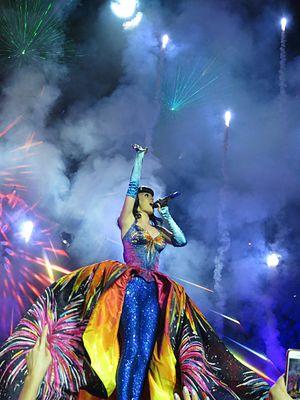
Le Prismatic World Tour est la troisième tournée de la chanteuse américaine Katy Perry, promouvant son quatrième album studio, Prism. La tournée a débuté le 7 mai 2014 à Belfast, en Irlande du Nord. Sa première étape est composée de performances en Écosse et en Angleterre pour le mois de mai 2014. De juin à octobre 2014, la tournée visita également les États-Unis, le Canada et le Mexique. Une partie de l'argent générée par les billets pour la deuxième étape de la tournée seront donnés à l’UNICEF, à l’organisation de défense des droits autistiques Autism Speaks, à la recherche pour enfants malades de l’hôpital St. Jude de Memphis ainsi qu’à l’organisme américain lié à la recherche pour le cancer du sein, Susan G. Komen for the Cure. La tournée visitera également l'Océanie de novembre à décembre 2014 puis l'Europe et l'Amérique du Sud en 2015. Le Prismatic World Tour est à ce jour la dixième tournée la plus lucrative pour une artiste féminine, avec près de 163 millions de dollars en gains.